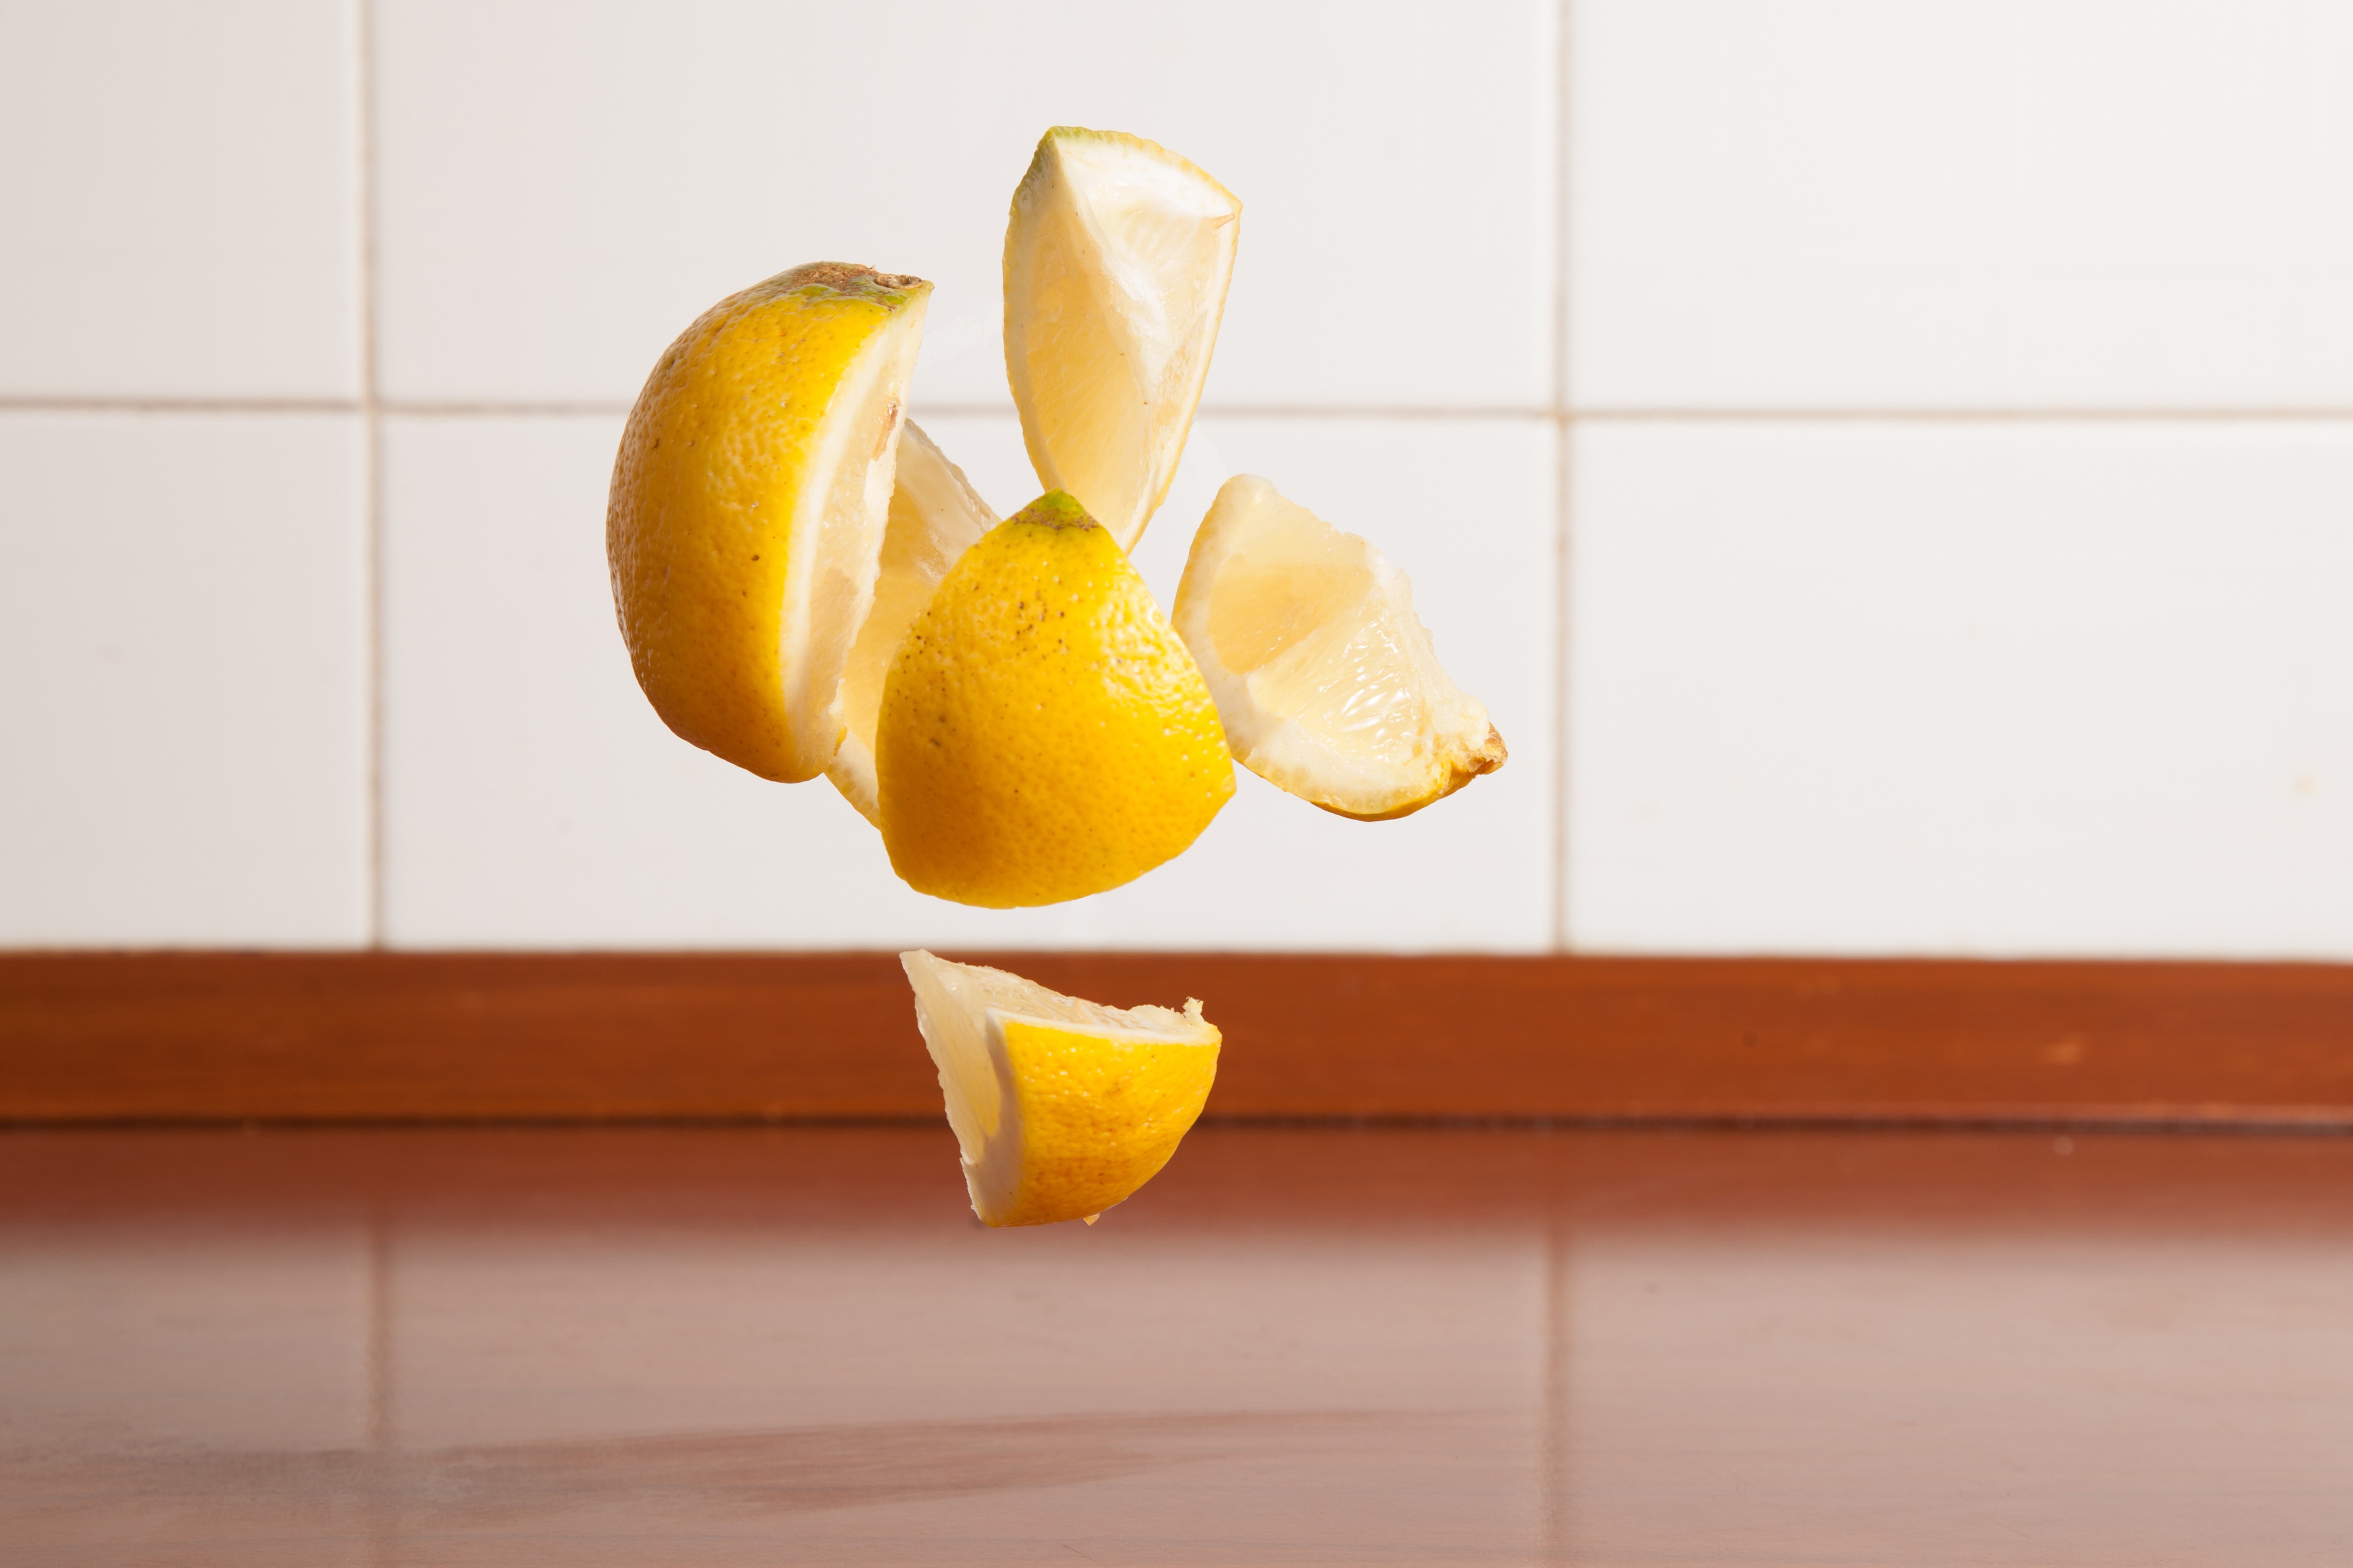
plant, fruit, flower, food, cooking, produce, tropical, fresh, kitchen, drink, yellow, healthy, lemon, cocktail, freshness, slices, vitamin, citrus, flowering plant, land plant